Goodbye Holland

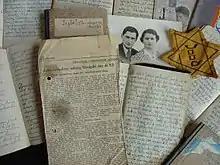

Goodbye Holland is a 2004 documentary about the extermination of Dutch Jews during World War II. The film debunks the accepted notion that the Dutch were 'good' during the war, exposing how Dutch police and civil servants helped the German occupying regime implement massive deportations, which resulted in the death of 78 percent of the Jews in the Netherlands.